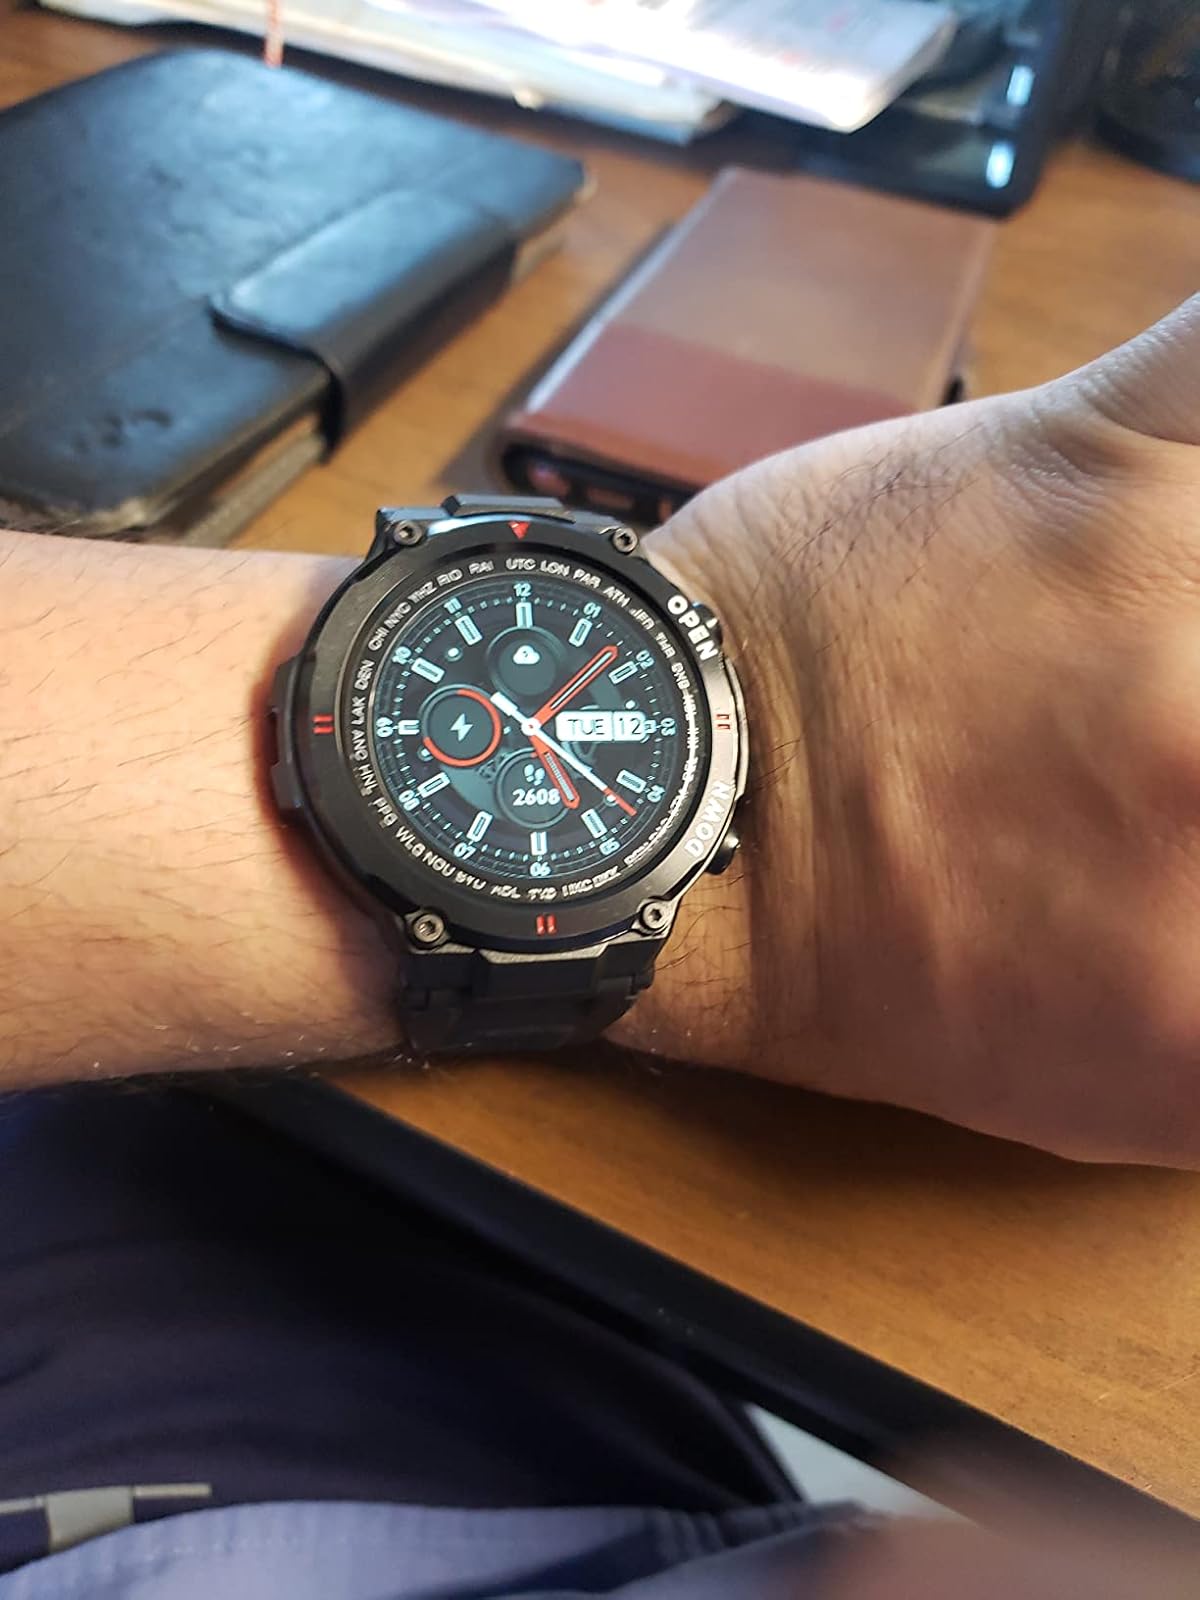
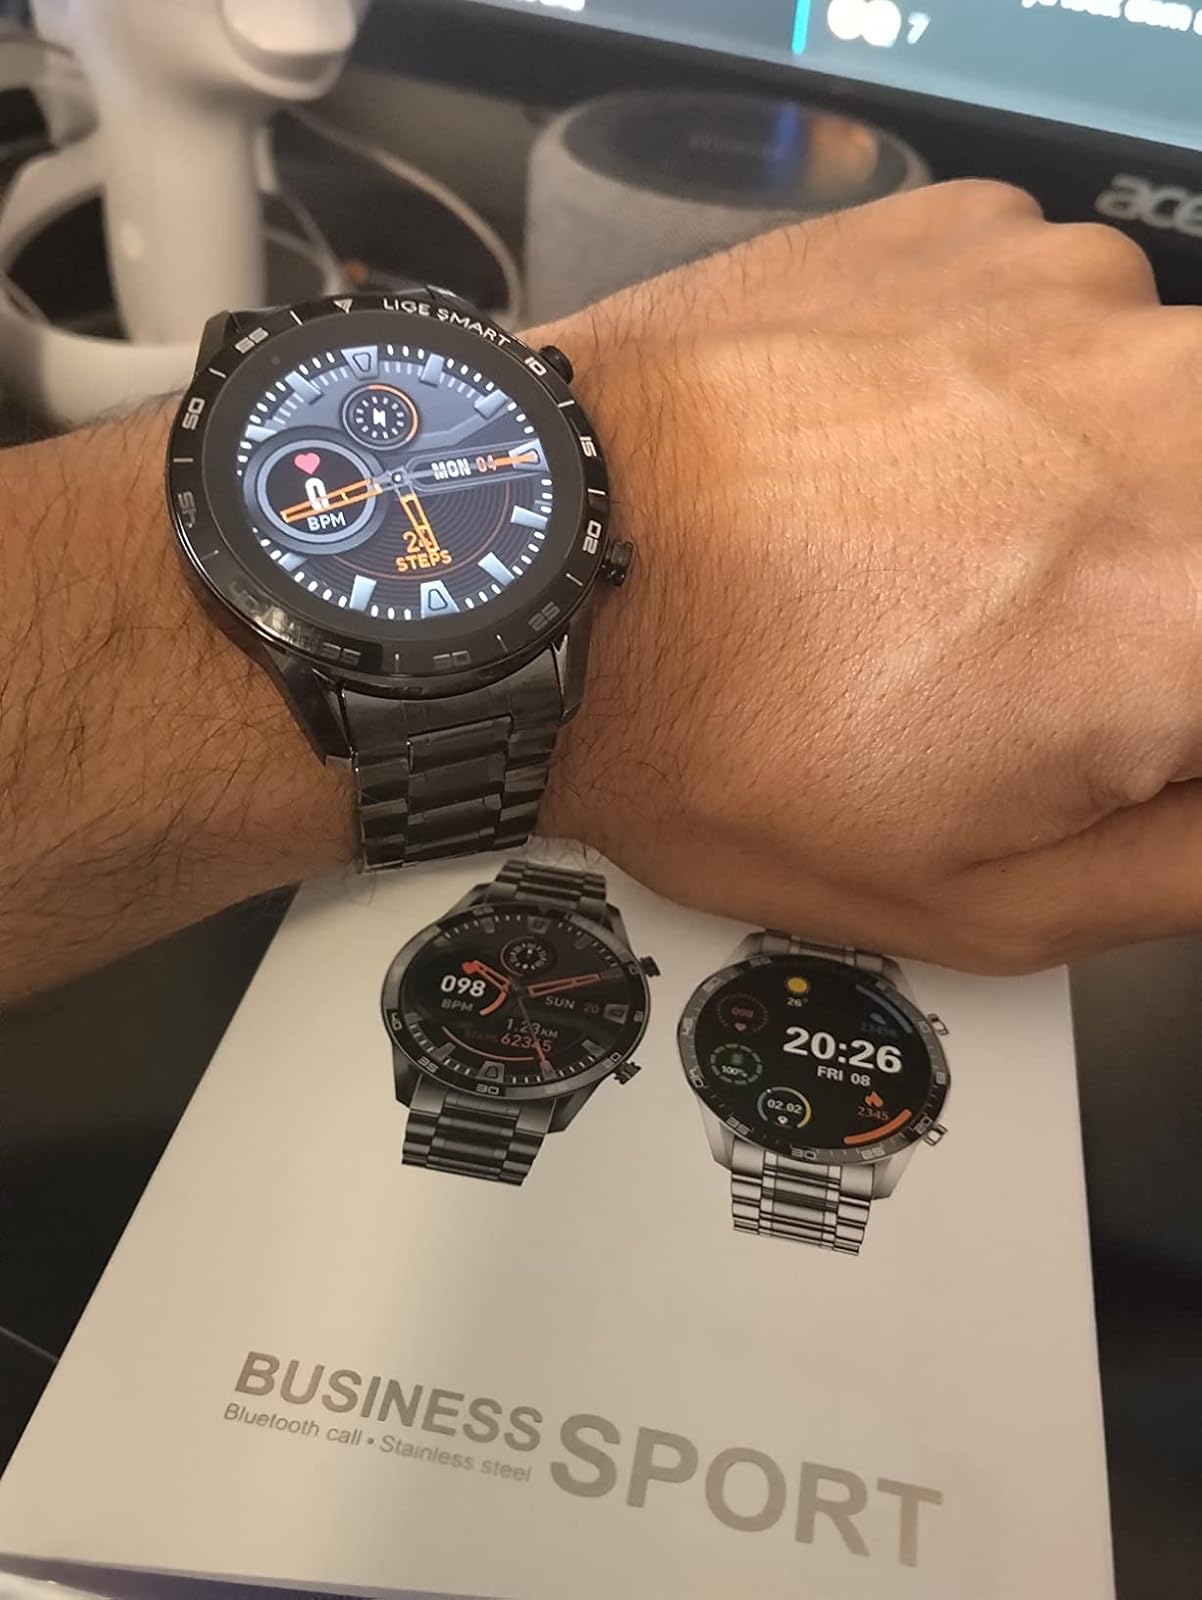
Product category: smartwatch
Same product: no